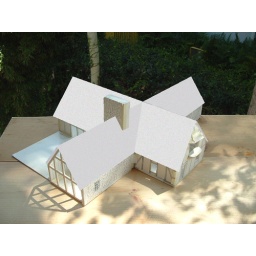
White model of a house in the shape of a cross I designed when I was 18.